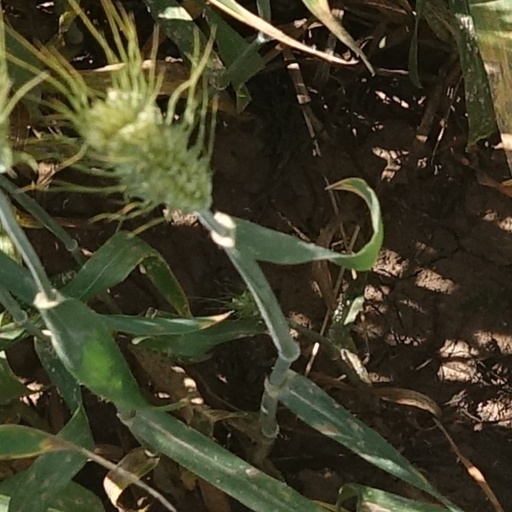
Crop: wheat